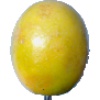
Label: Maracuja 1